Bill Bowes

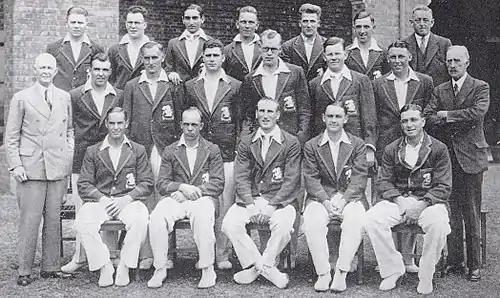
Photograph of the England cricket team which toured Australia in 1932–33, taken just before the third Test. Bowes (wearing spectacles) is fifth from left in the middle row. His close friend Hedley Verity is third left in the middle row and their Yorkshire colleagues Herbert Sutcliffe and Maurice Leyland are first left on the front row and middle of the back row respectively.

Bowes was a late selection, just three days before the ship sailed, for England's tour of Australia and New Zealand in 1932–33. He played in only the second Test on the Australian leg of the tour, at the Melbourne Cricket Ground, in which he bowled Don Bradman first ball and that was his only wicket in the match, which Australia won by 111 runs.